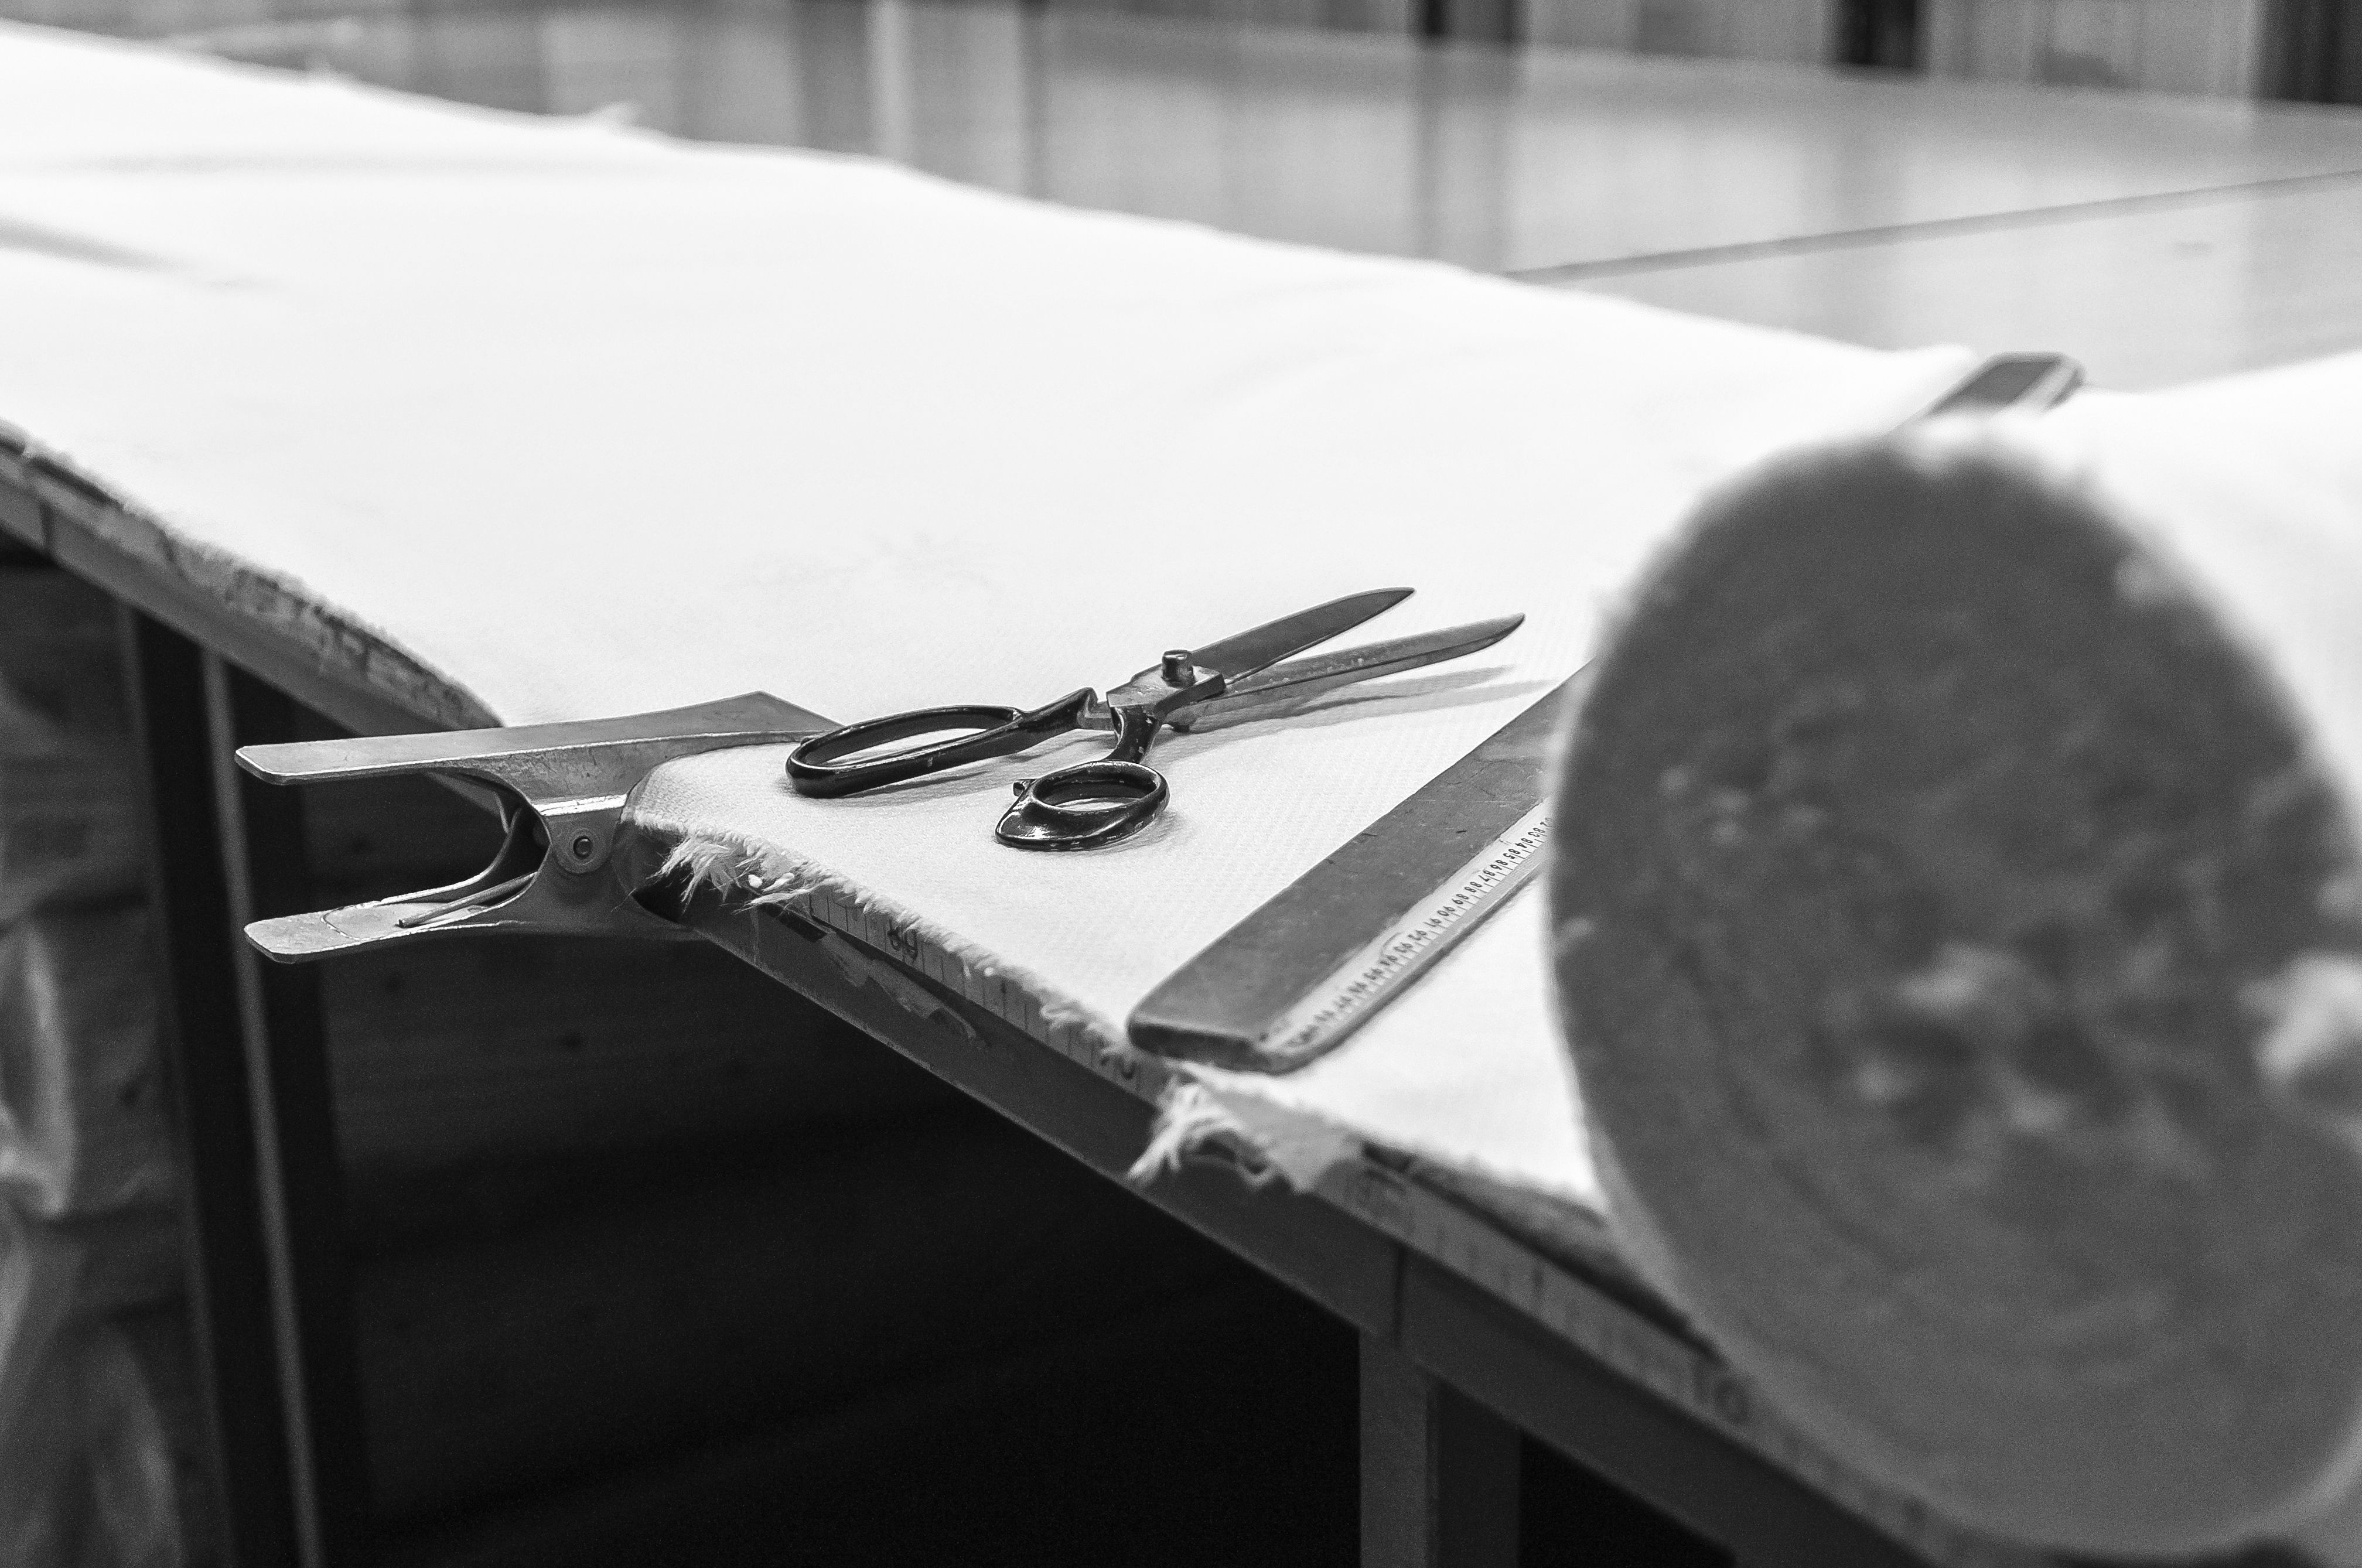
hand, black and white, white, workshop, black, monochrome, drawing, manufactures, fact, monochrome photography